Laysan albatross

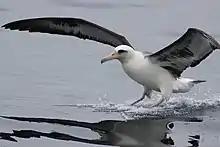
Laysan albatross landing on water near one of the Aleutian Islands in Alaska

The Laysan albatross has a wide range across the North Pacific, with 16 nesting sites. All but 0.3% of the breeding population is found among the Northwestern Hawaiian Islands, particularly the islands of Midway and Laysan. Small populations are found on the Bonin Islands near Japan and the bird has begun to colonize islands off Mexico, such as Guadalupe Island and others in the Revillagigedo Archipelago. The Laysan Albatross is protected in Guadalupe Island Biosphere Reserve. When away from the breeding areas, they range widely from Japan to the Bering Sea and south to 15°N.